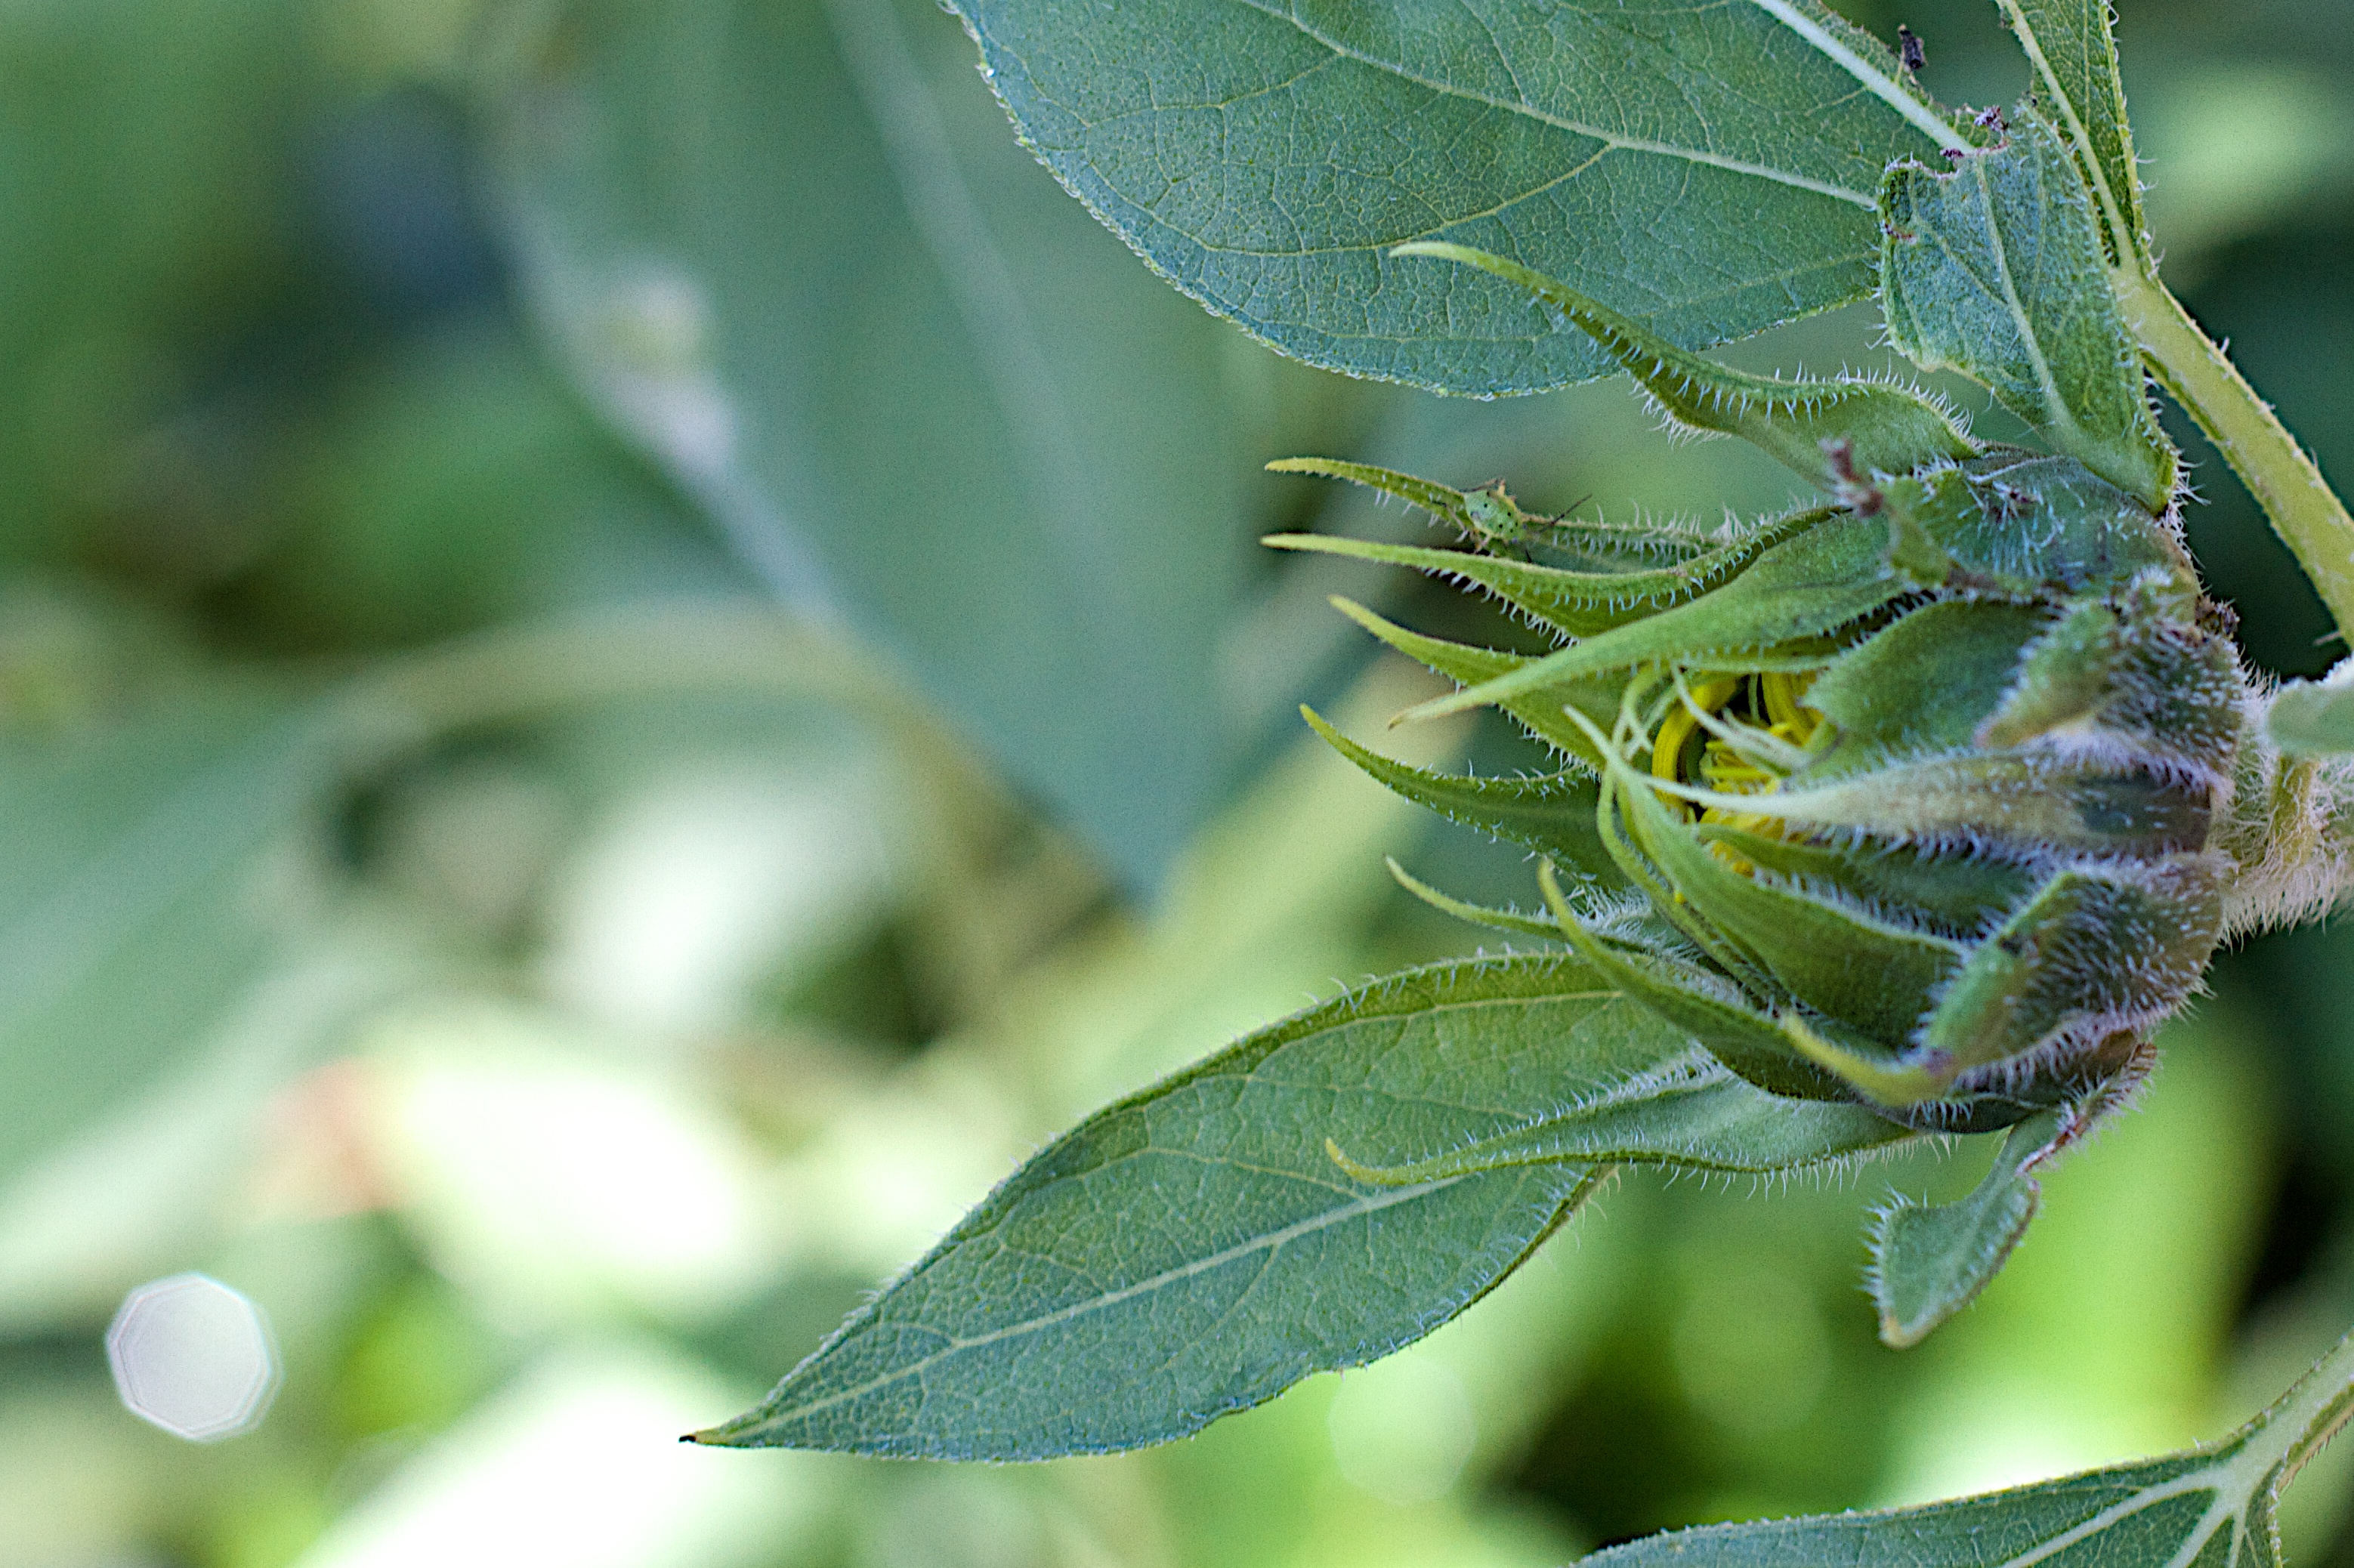
nature, plant, leaf, flower, green, produce, insect, botany, flora, fauna, sunflower, invertebrate, close up, shrub, macro photography, flowering plant, land plant